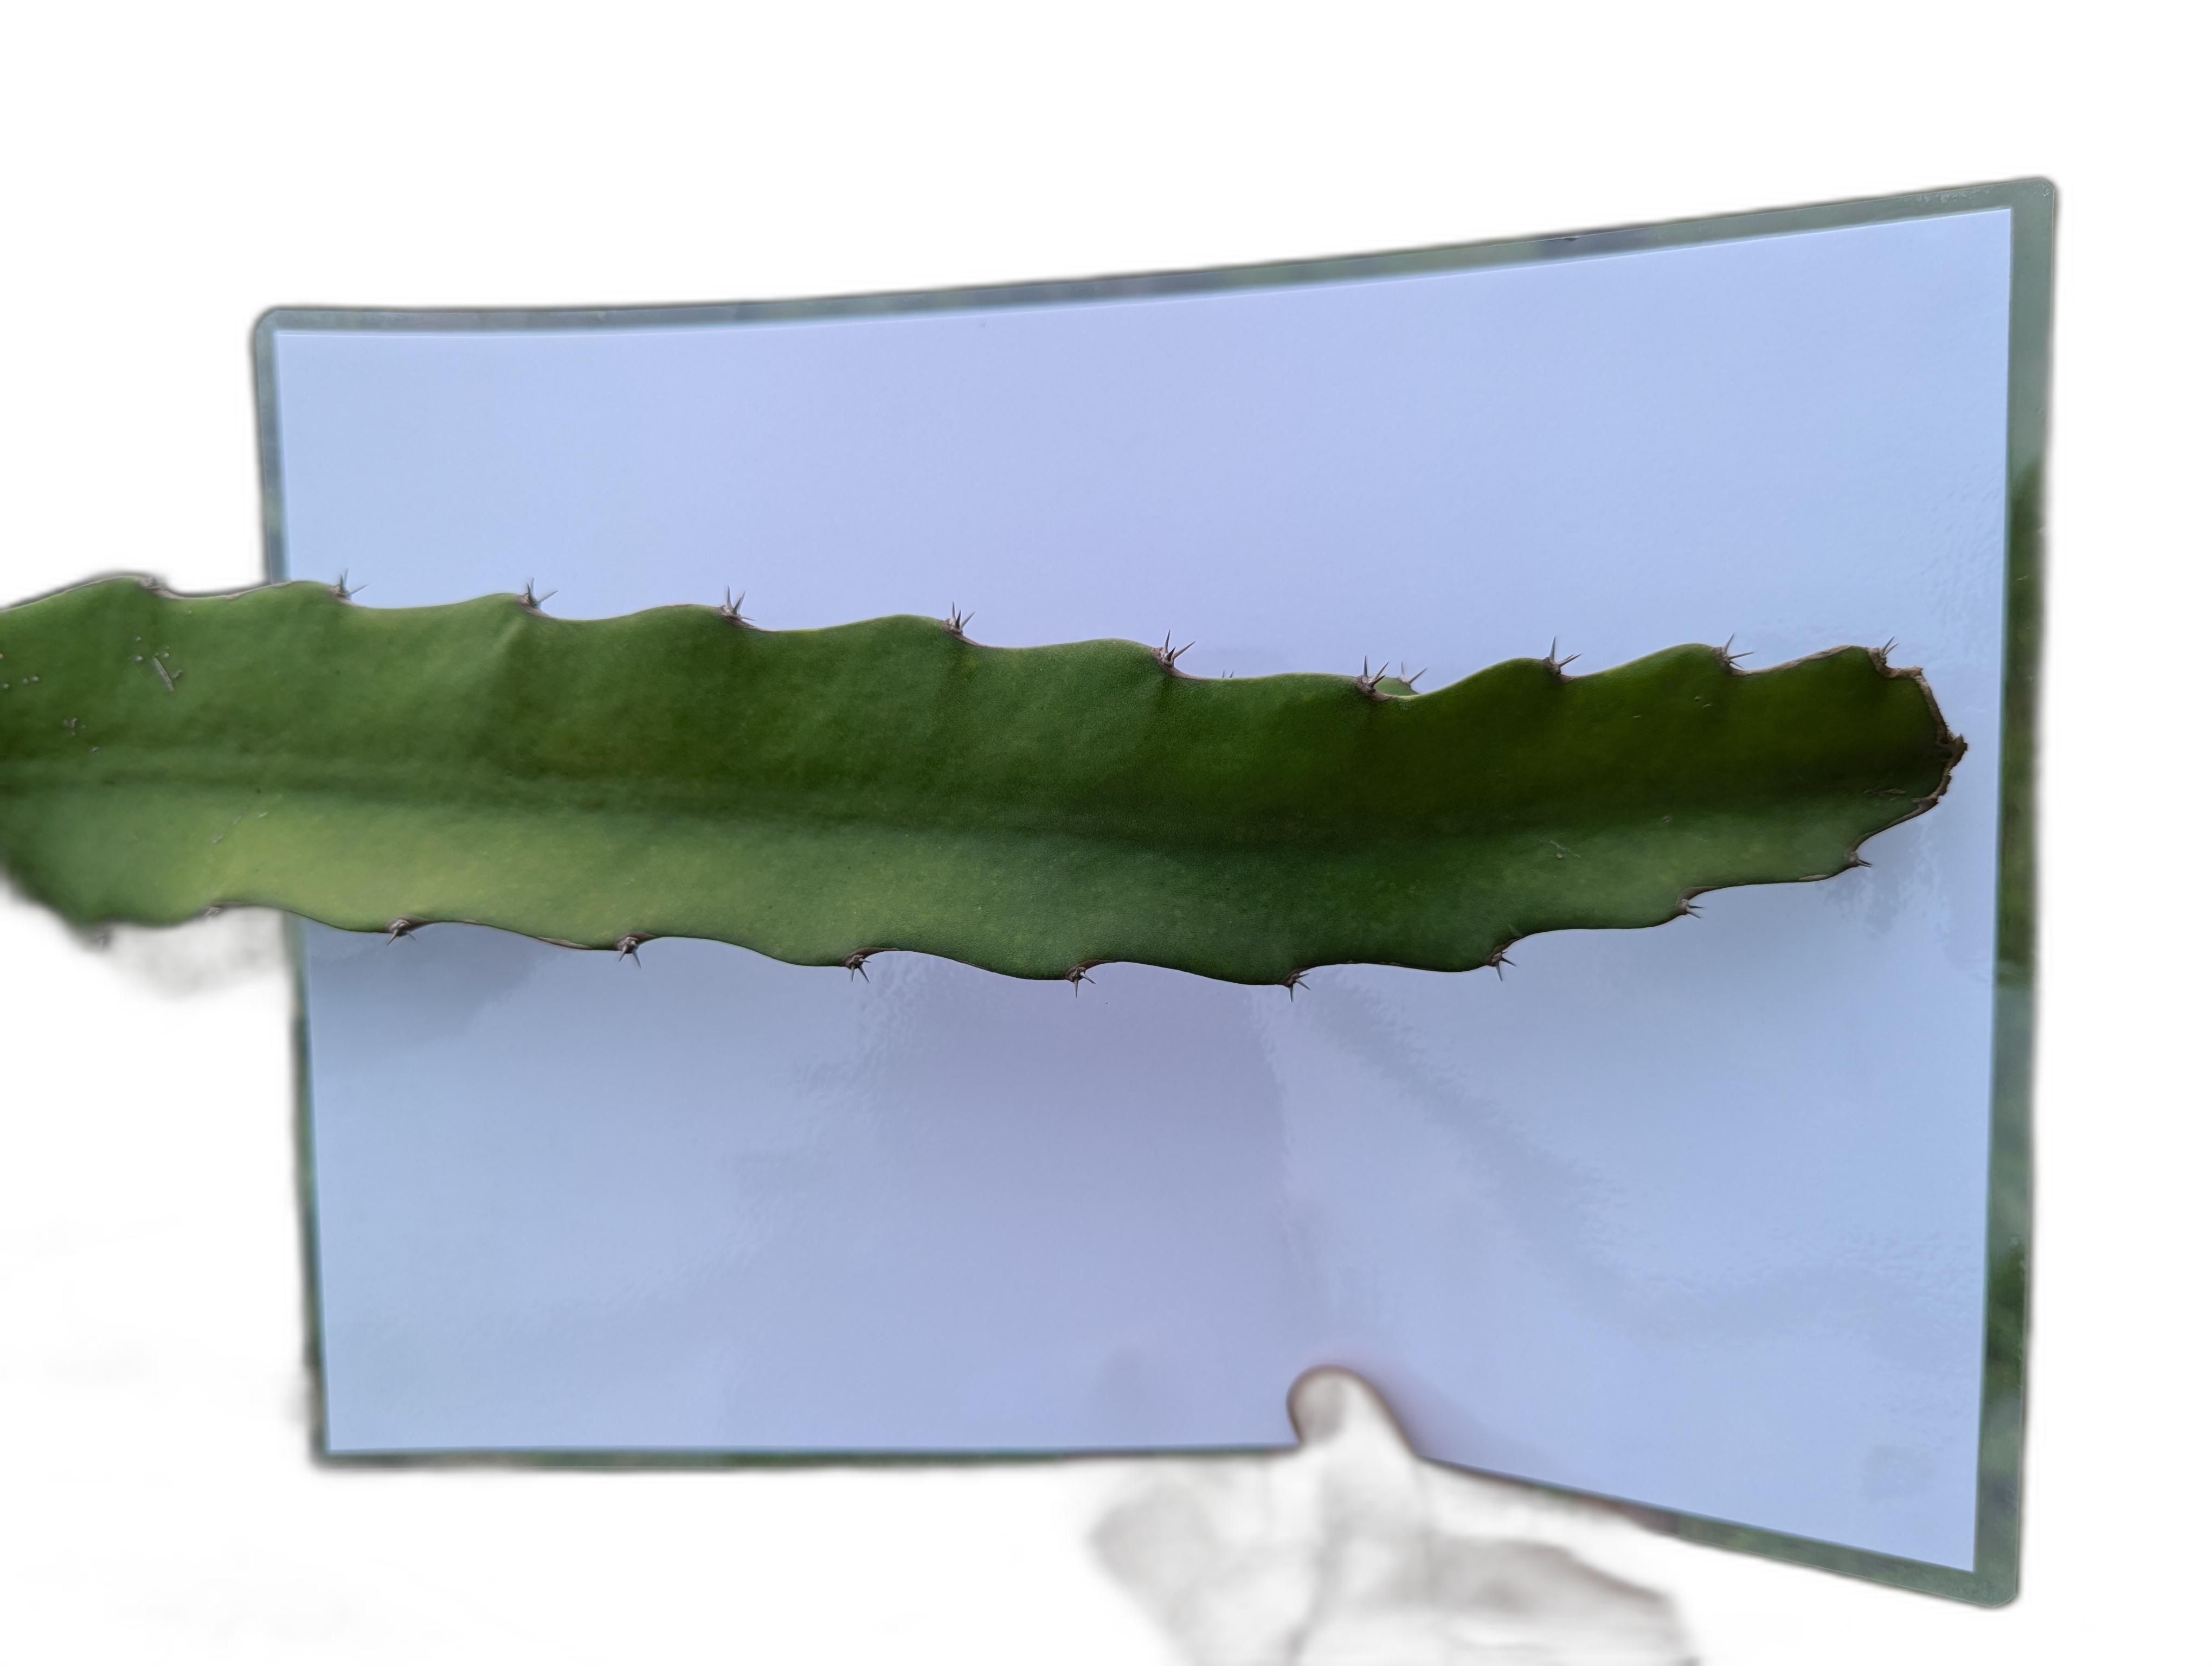
Label: Good leaf